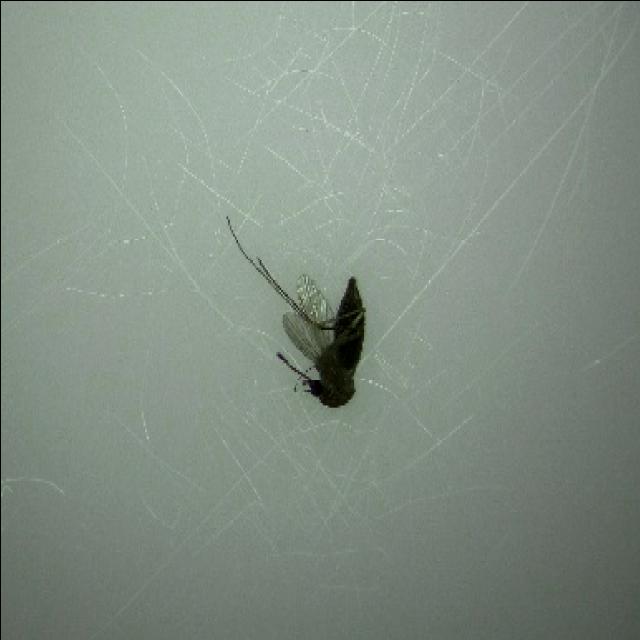
Species: culex_tritaeniorhynchus